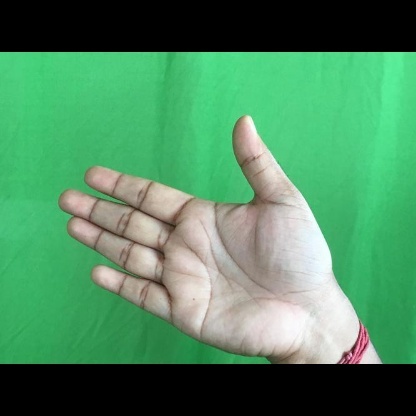
Mudra: Ardhachandran